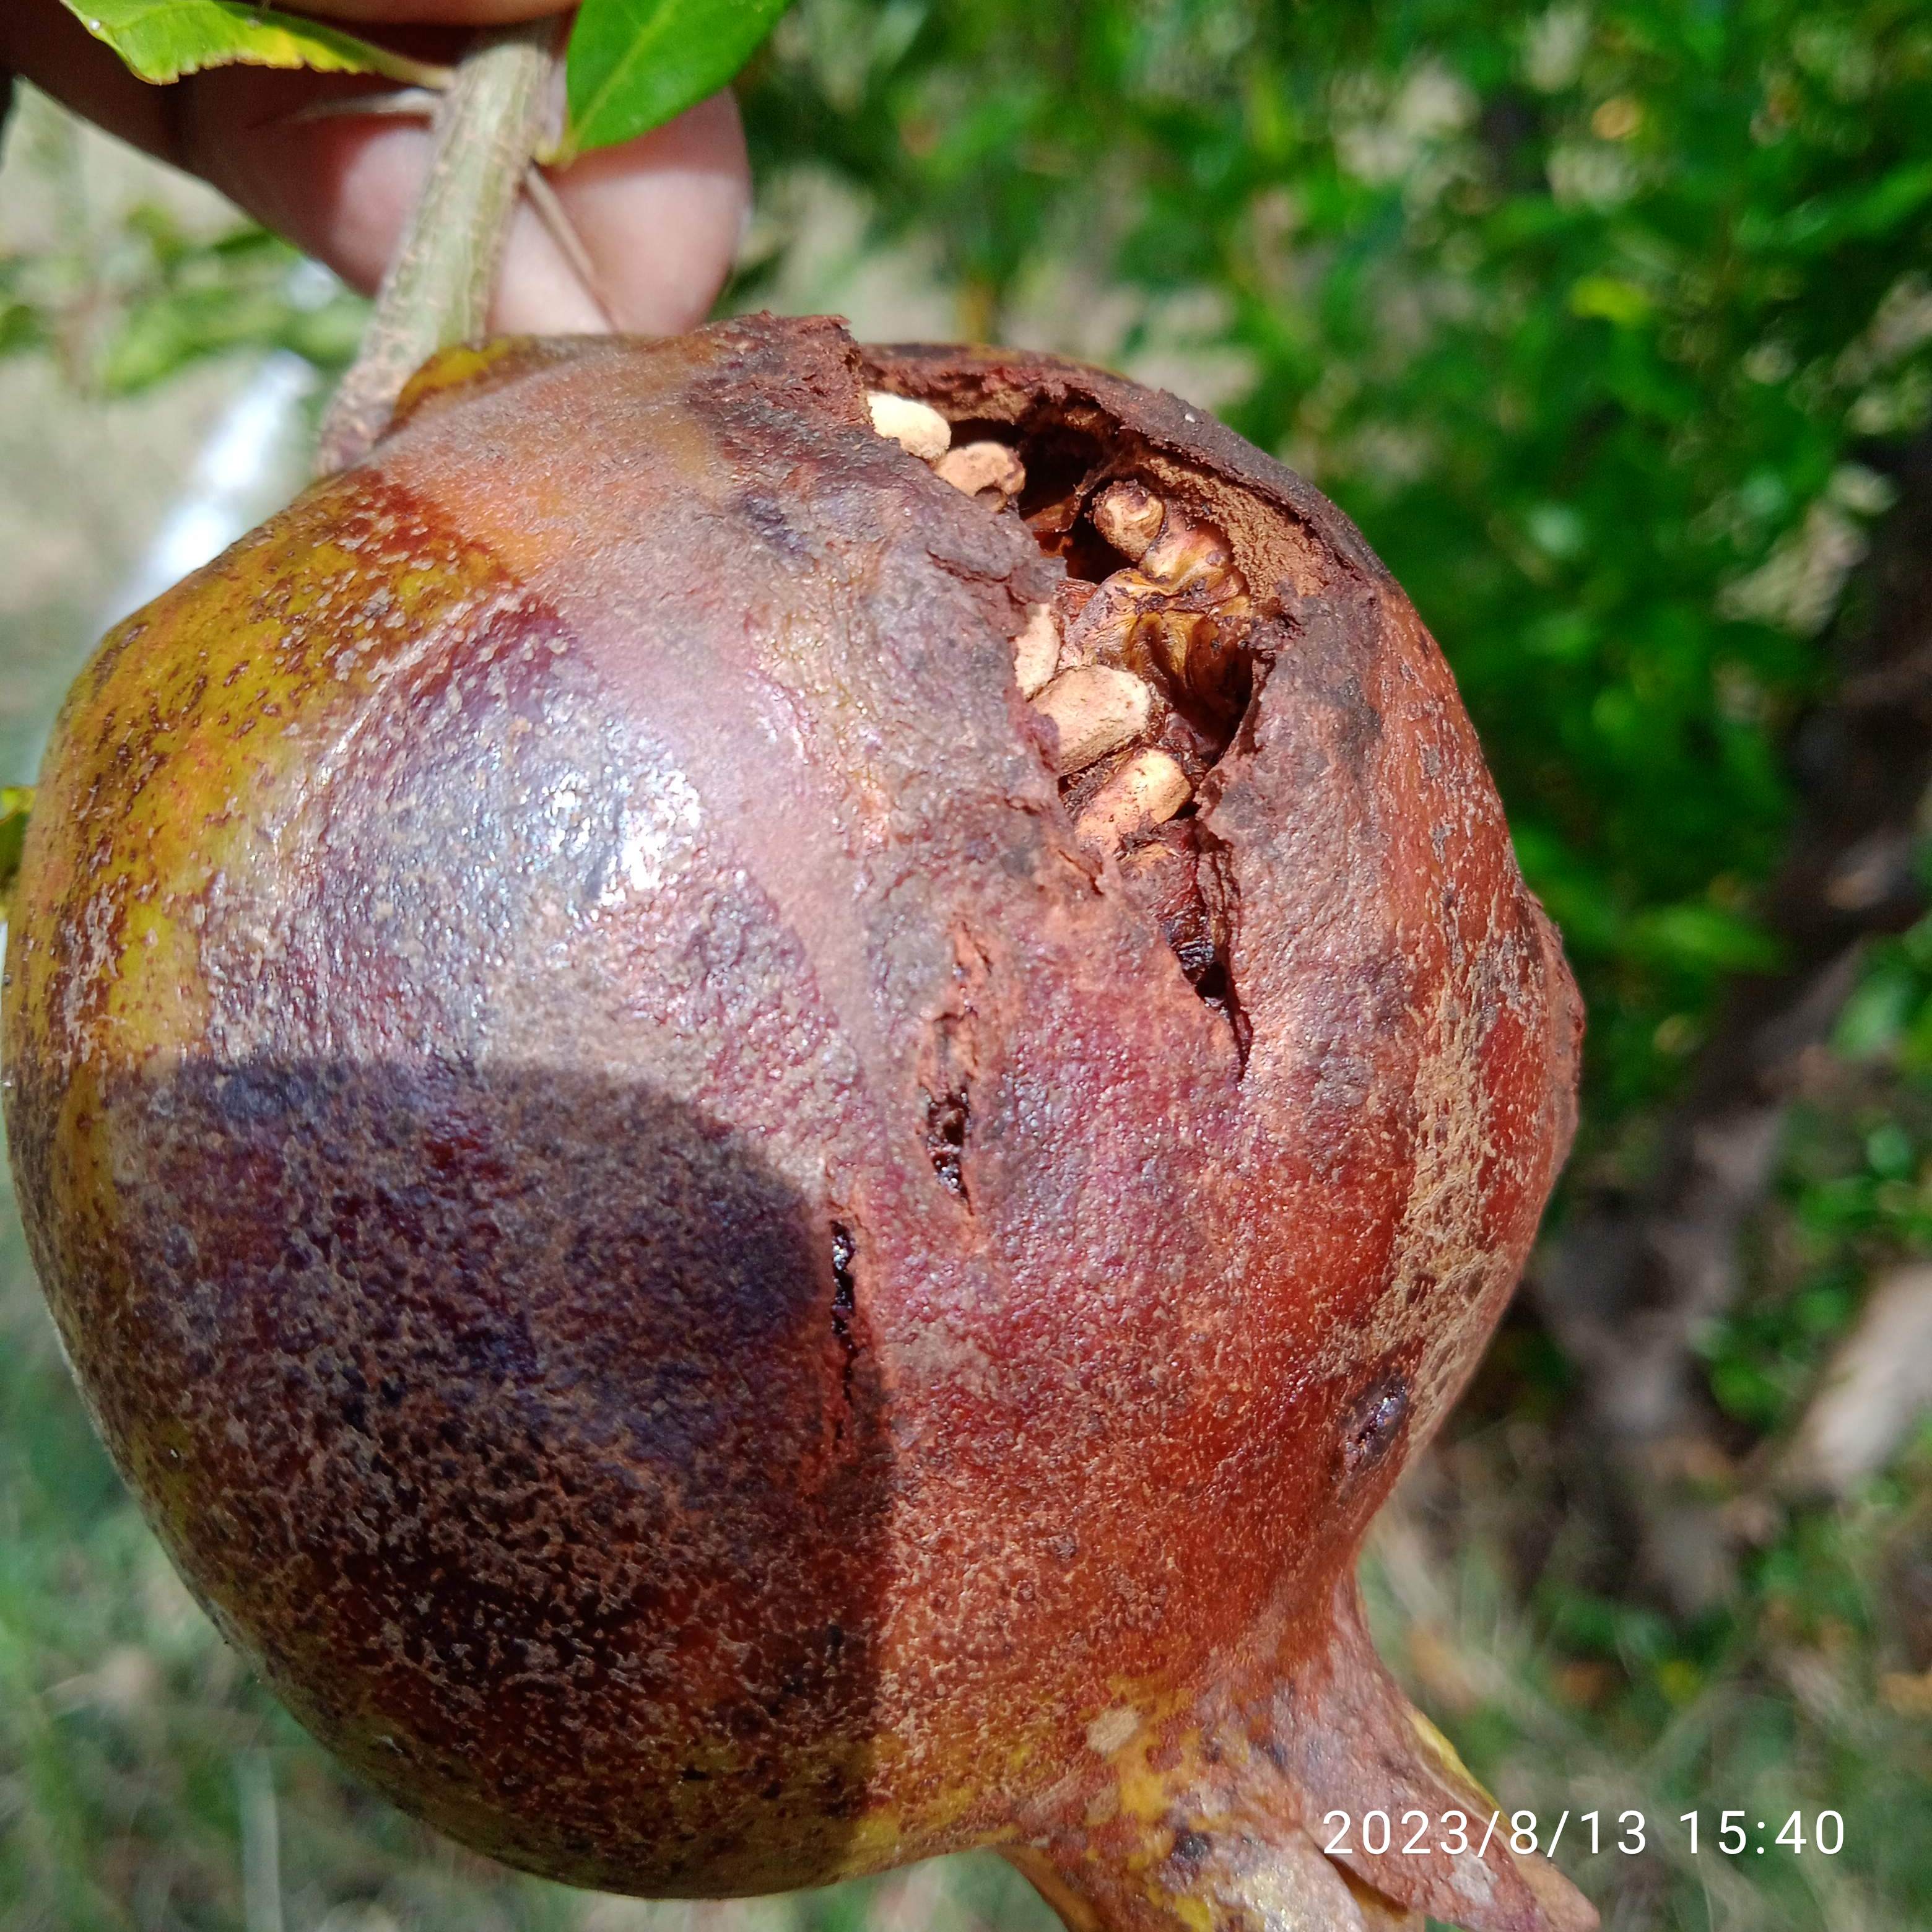
Label: Cercospora